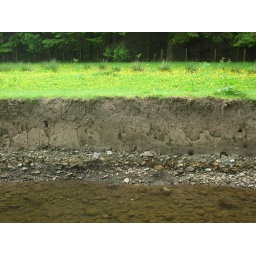
Gravel bed beneath the field soil, Blane Water.